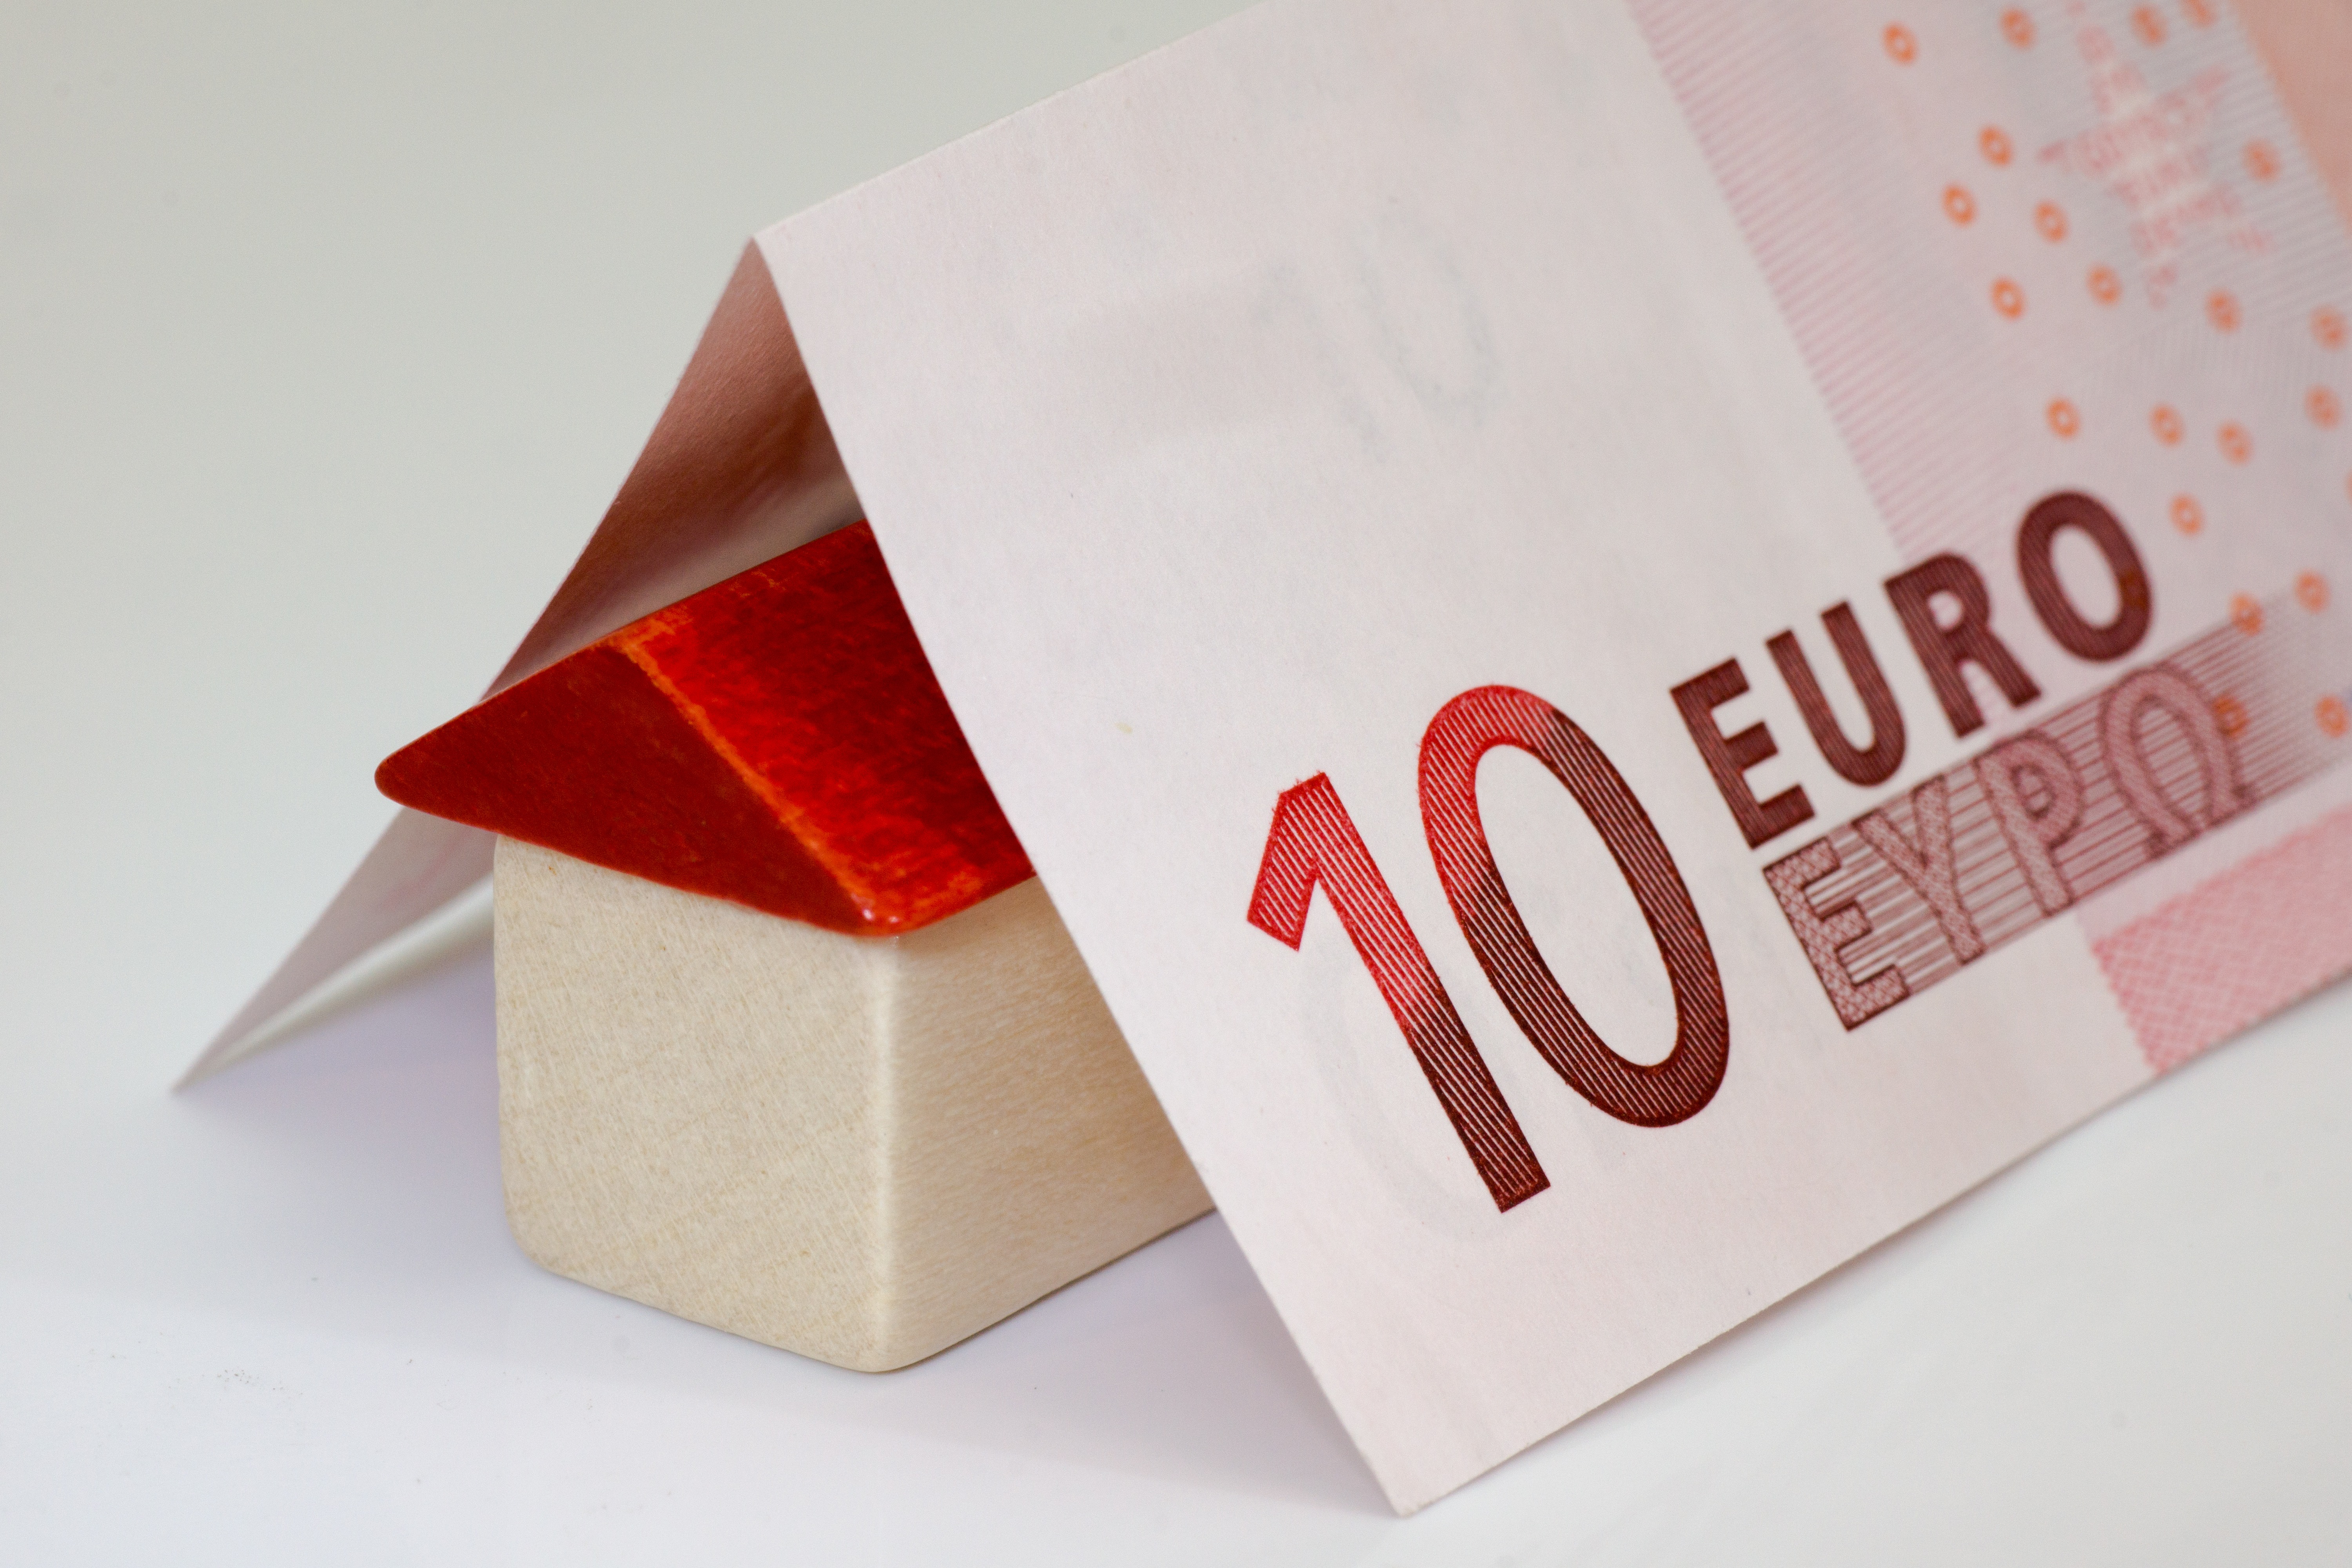
building, macro, money, business, paper, close, label, brand, art, bank, euro, debt, sale, buy, sell, save, calculator, count, finance, real estate, datailaufnahme, budget, stock exchange, financing, mortgage, purchase, bank note, dollar bill, macro photo, how to calculate, house purchase, real estate financing